Basel Minster

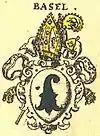
Coat of arms of the Diocese of Basel from 1605

An empty column, which originally carried a statue of the Virgin Mary, is situated between the doors of the main porch. As it is typical of many other Gothic church porches, the tympanum above is likely to have depicted the Last Judgement. Both were destroyed during the Reformation Era. In contrast, the curvatures depicting prophets and kings, roses, dancing angels and Abraham have been preserved.